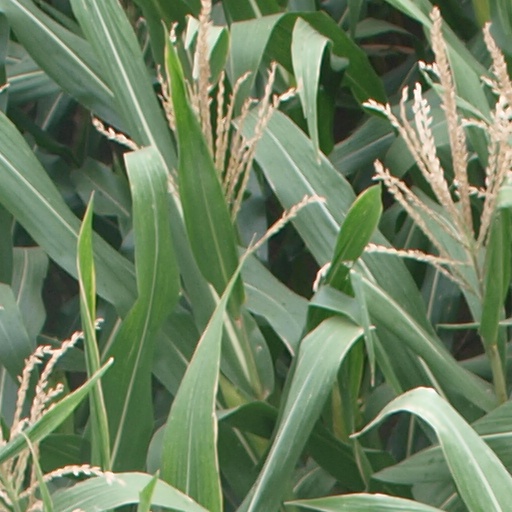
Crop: maize; corn